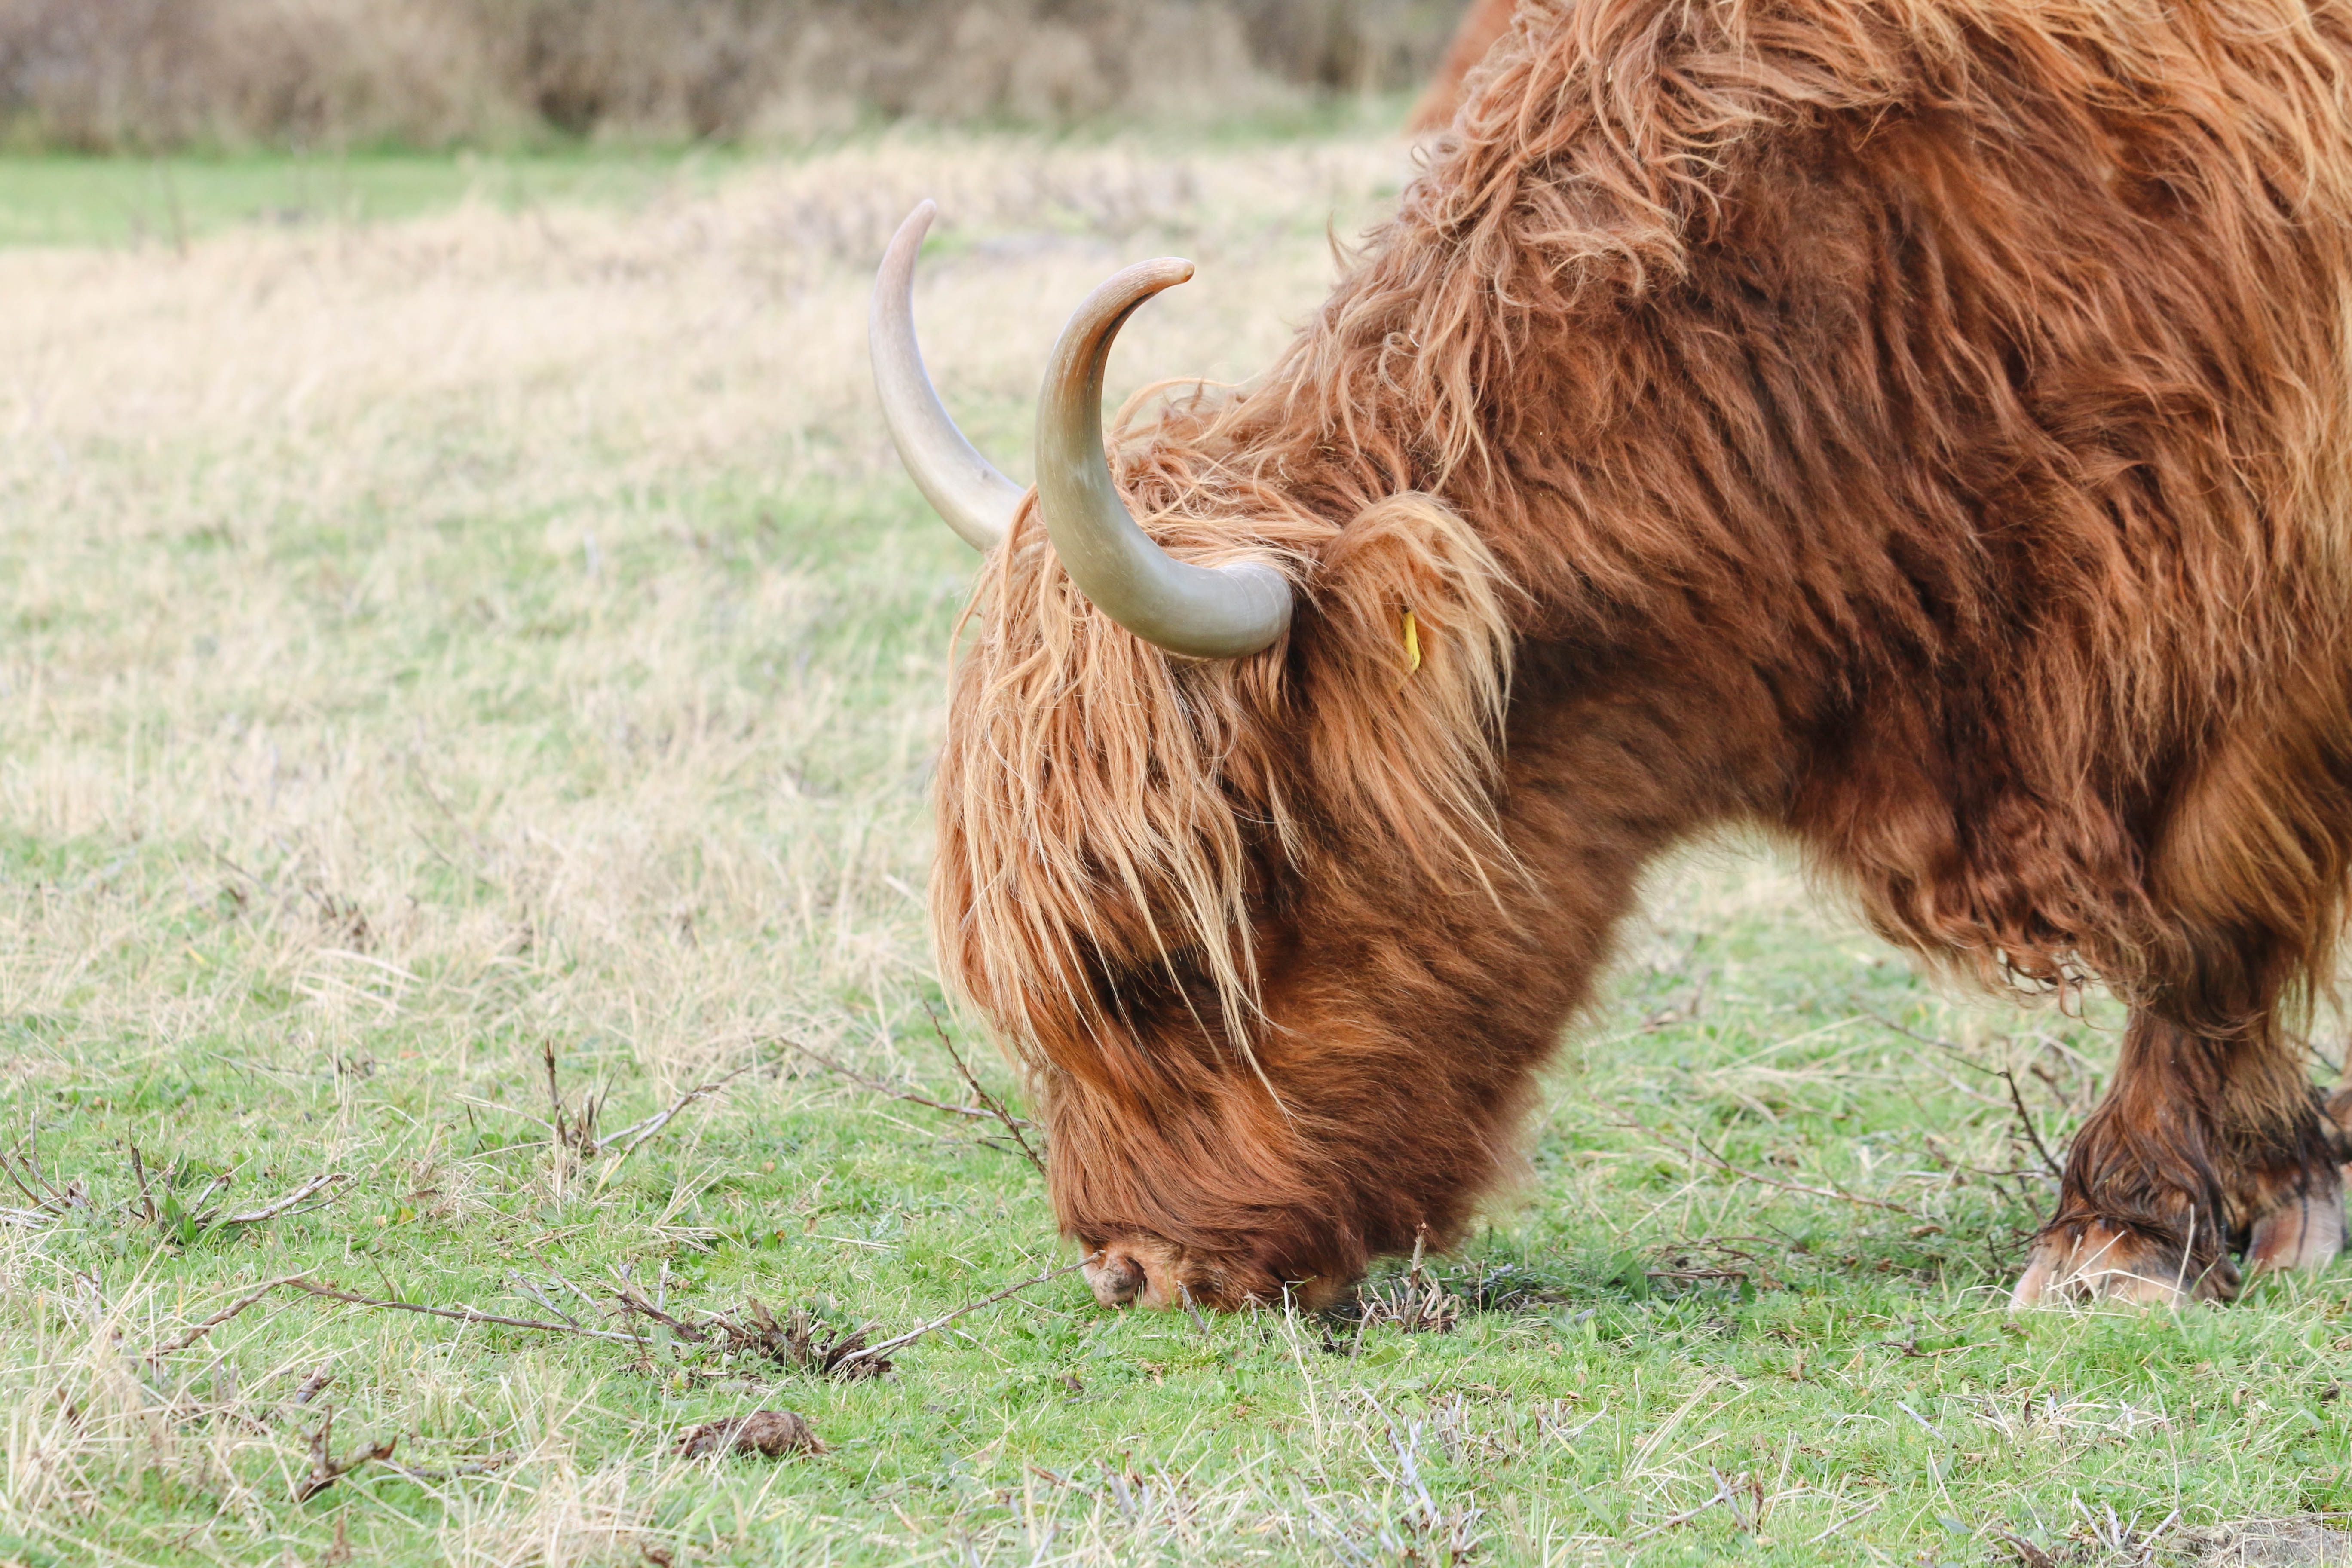
landscape, grass, meadow, prairie, wildlife, horn, cow, pasture, grazing, mammal, beef, fauna, cows, netherlands, animals, vertebrate, yak, wassenaar, highlander, nature reserve, oxen, scottish highlander, bovine species, cattle like mammal, cow goat family, muskox, spring davidson